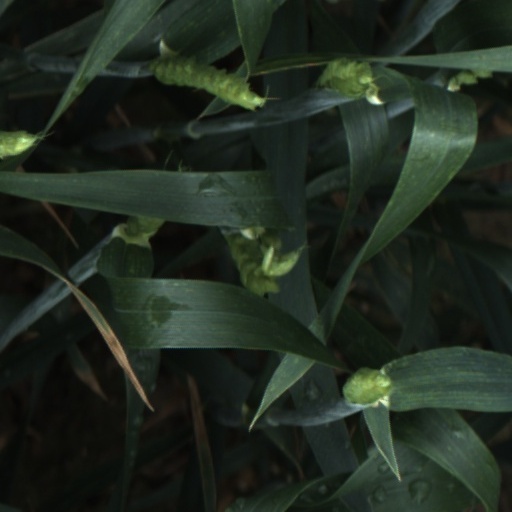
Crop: wheat